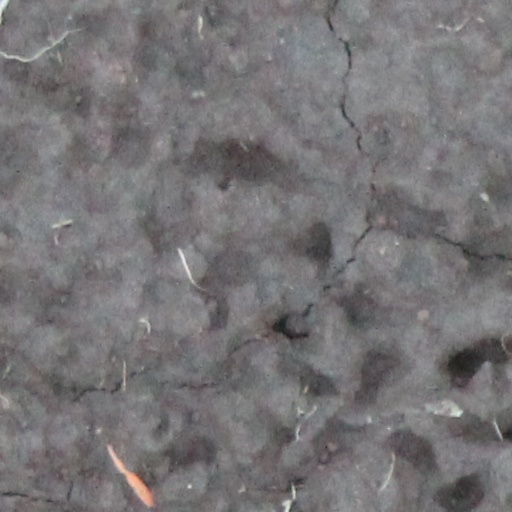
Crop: wheat